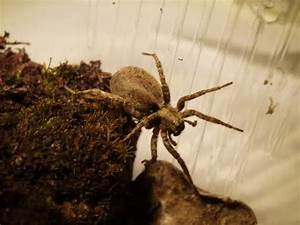
Label: spider